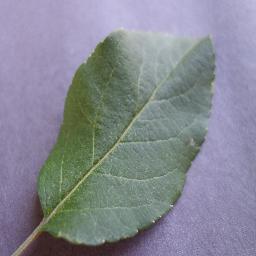
Label: Apple___healthy